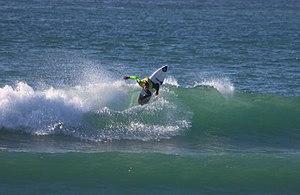
Figure de surf lors des Wave Games 2018 à la pointe de La Torche. Gaspard Larsonneur.
Gaspard Larsonneur est un surfeur français né en Bretagne le 26 février 1994. Il pratique le surf en Bretagne sur le spot de la Torche régulièrement, et enseigne son sport au Ponant Surf School.